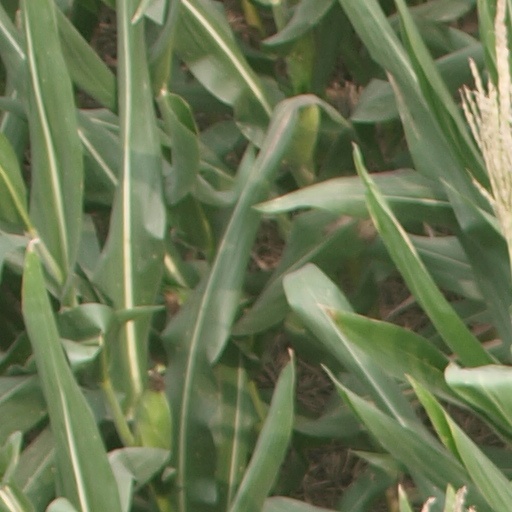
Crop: maize; corn